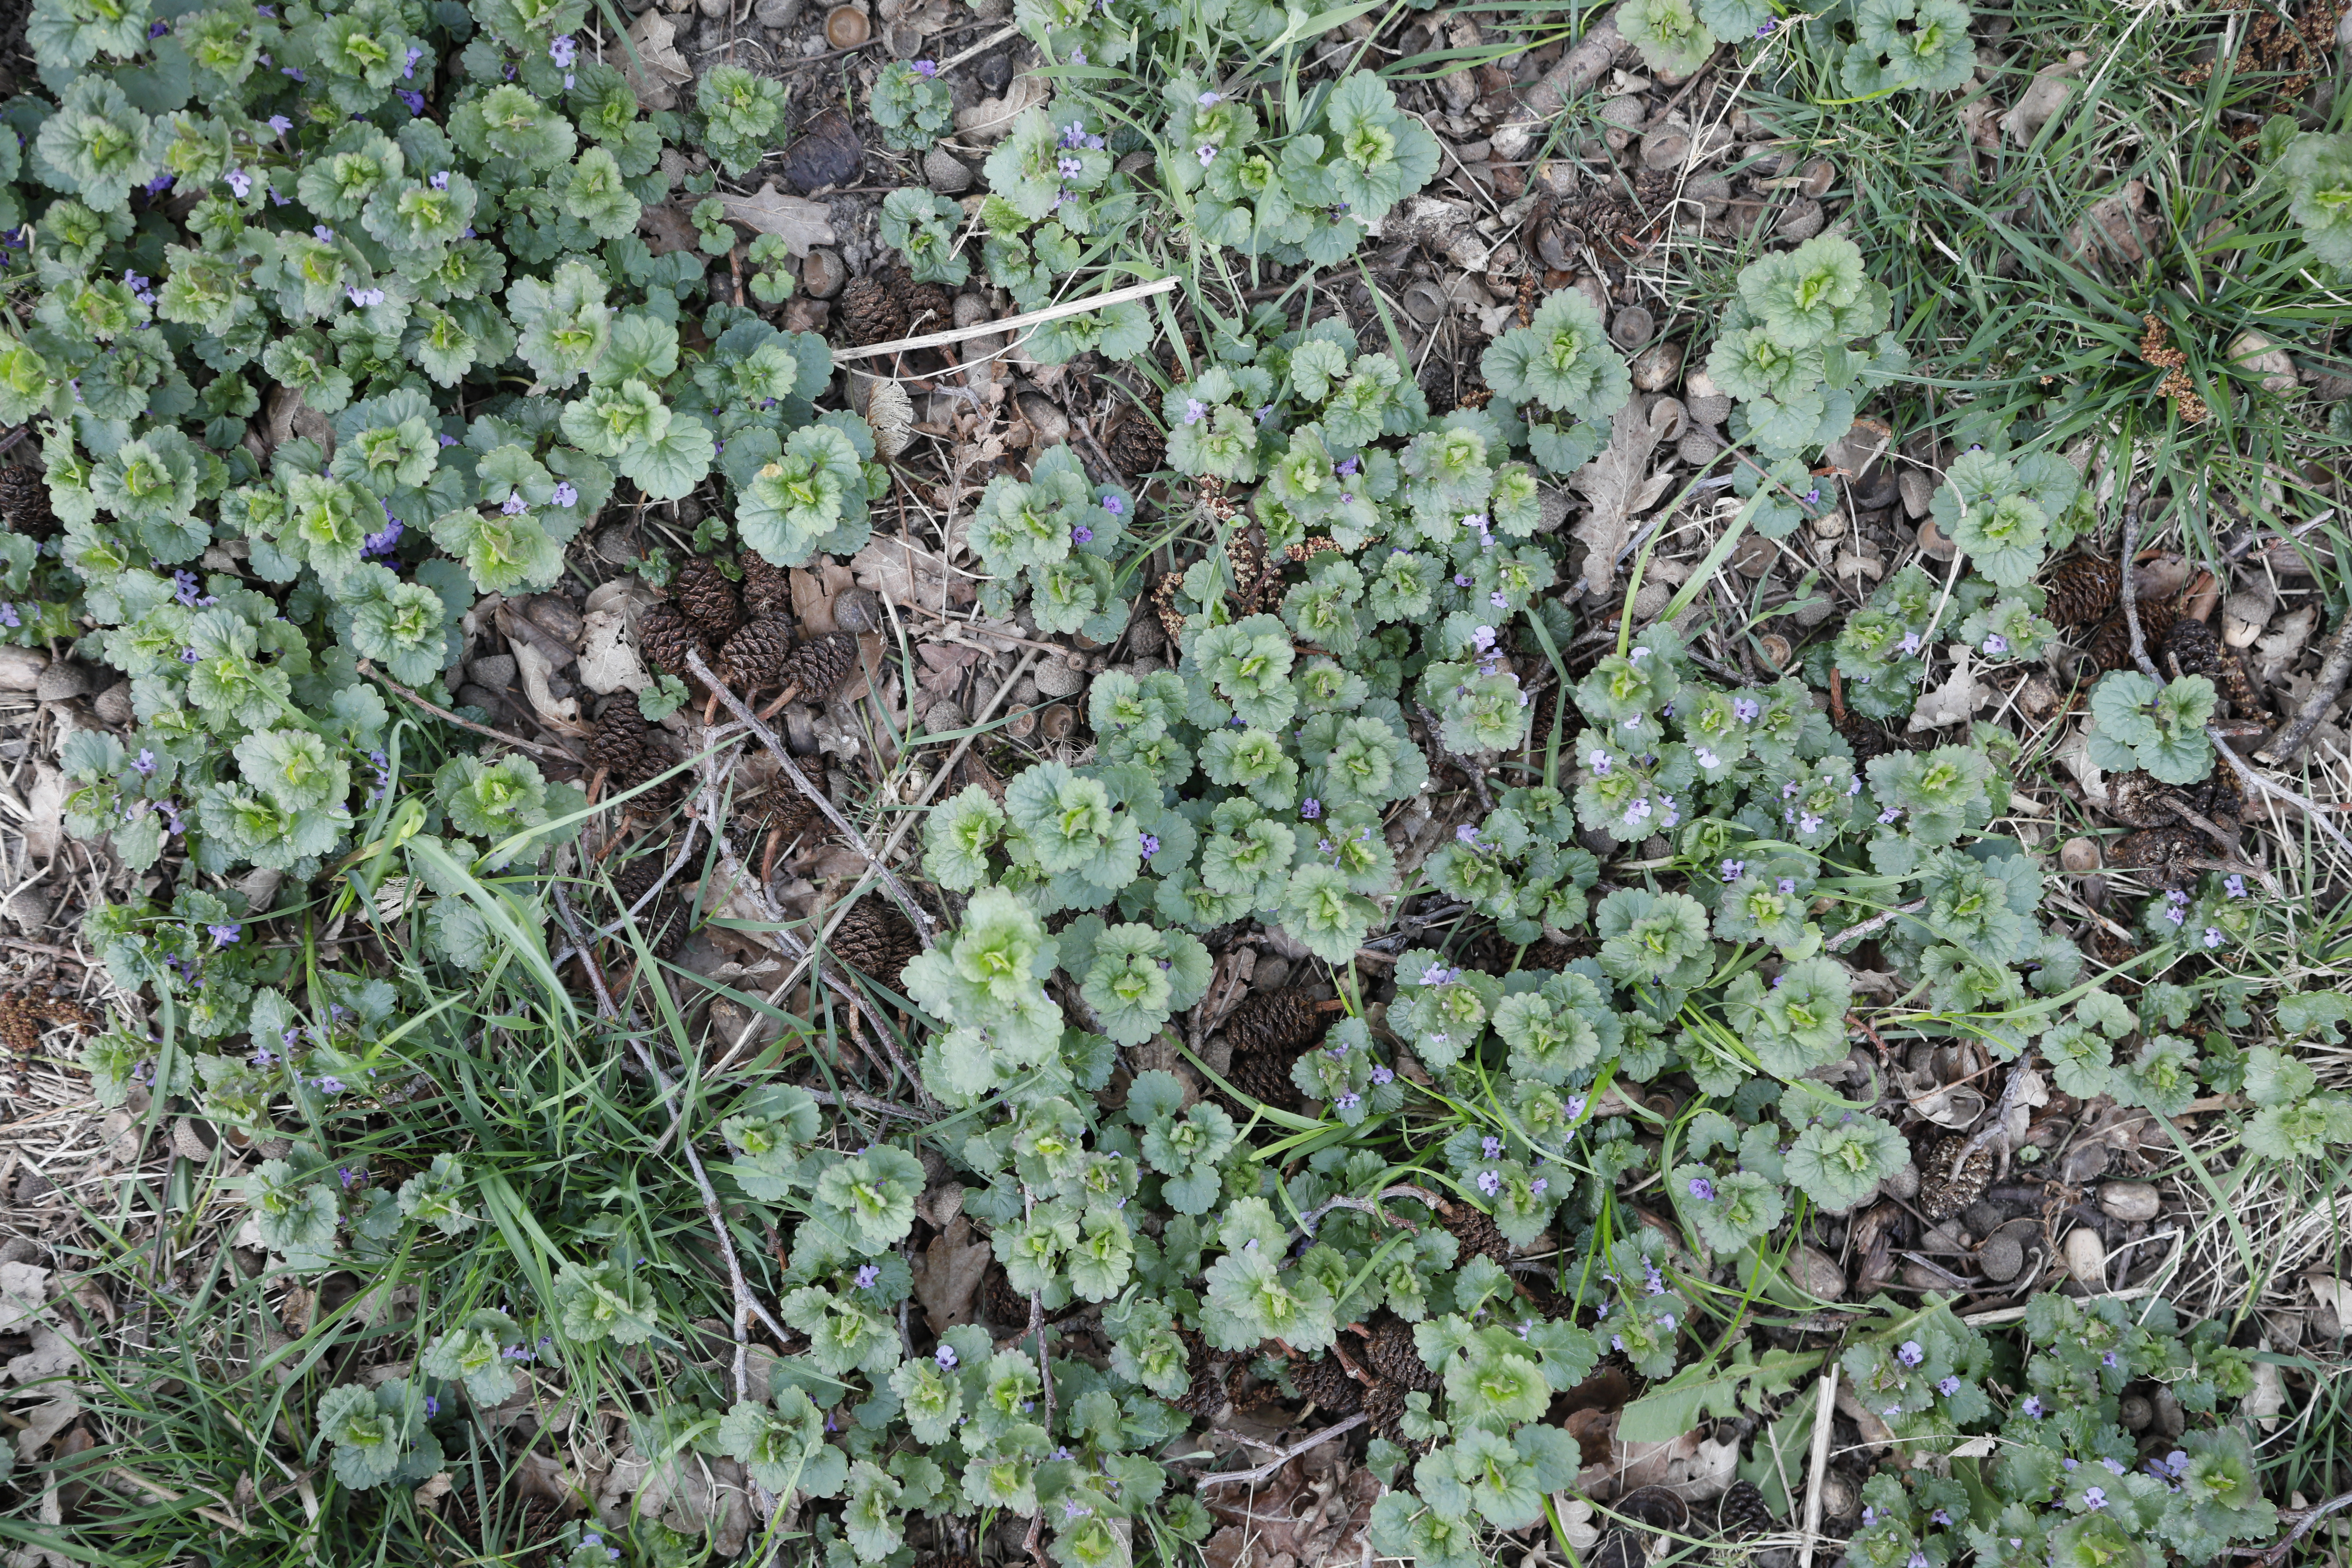
Plant species: Glechoma hederacea